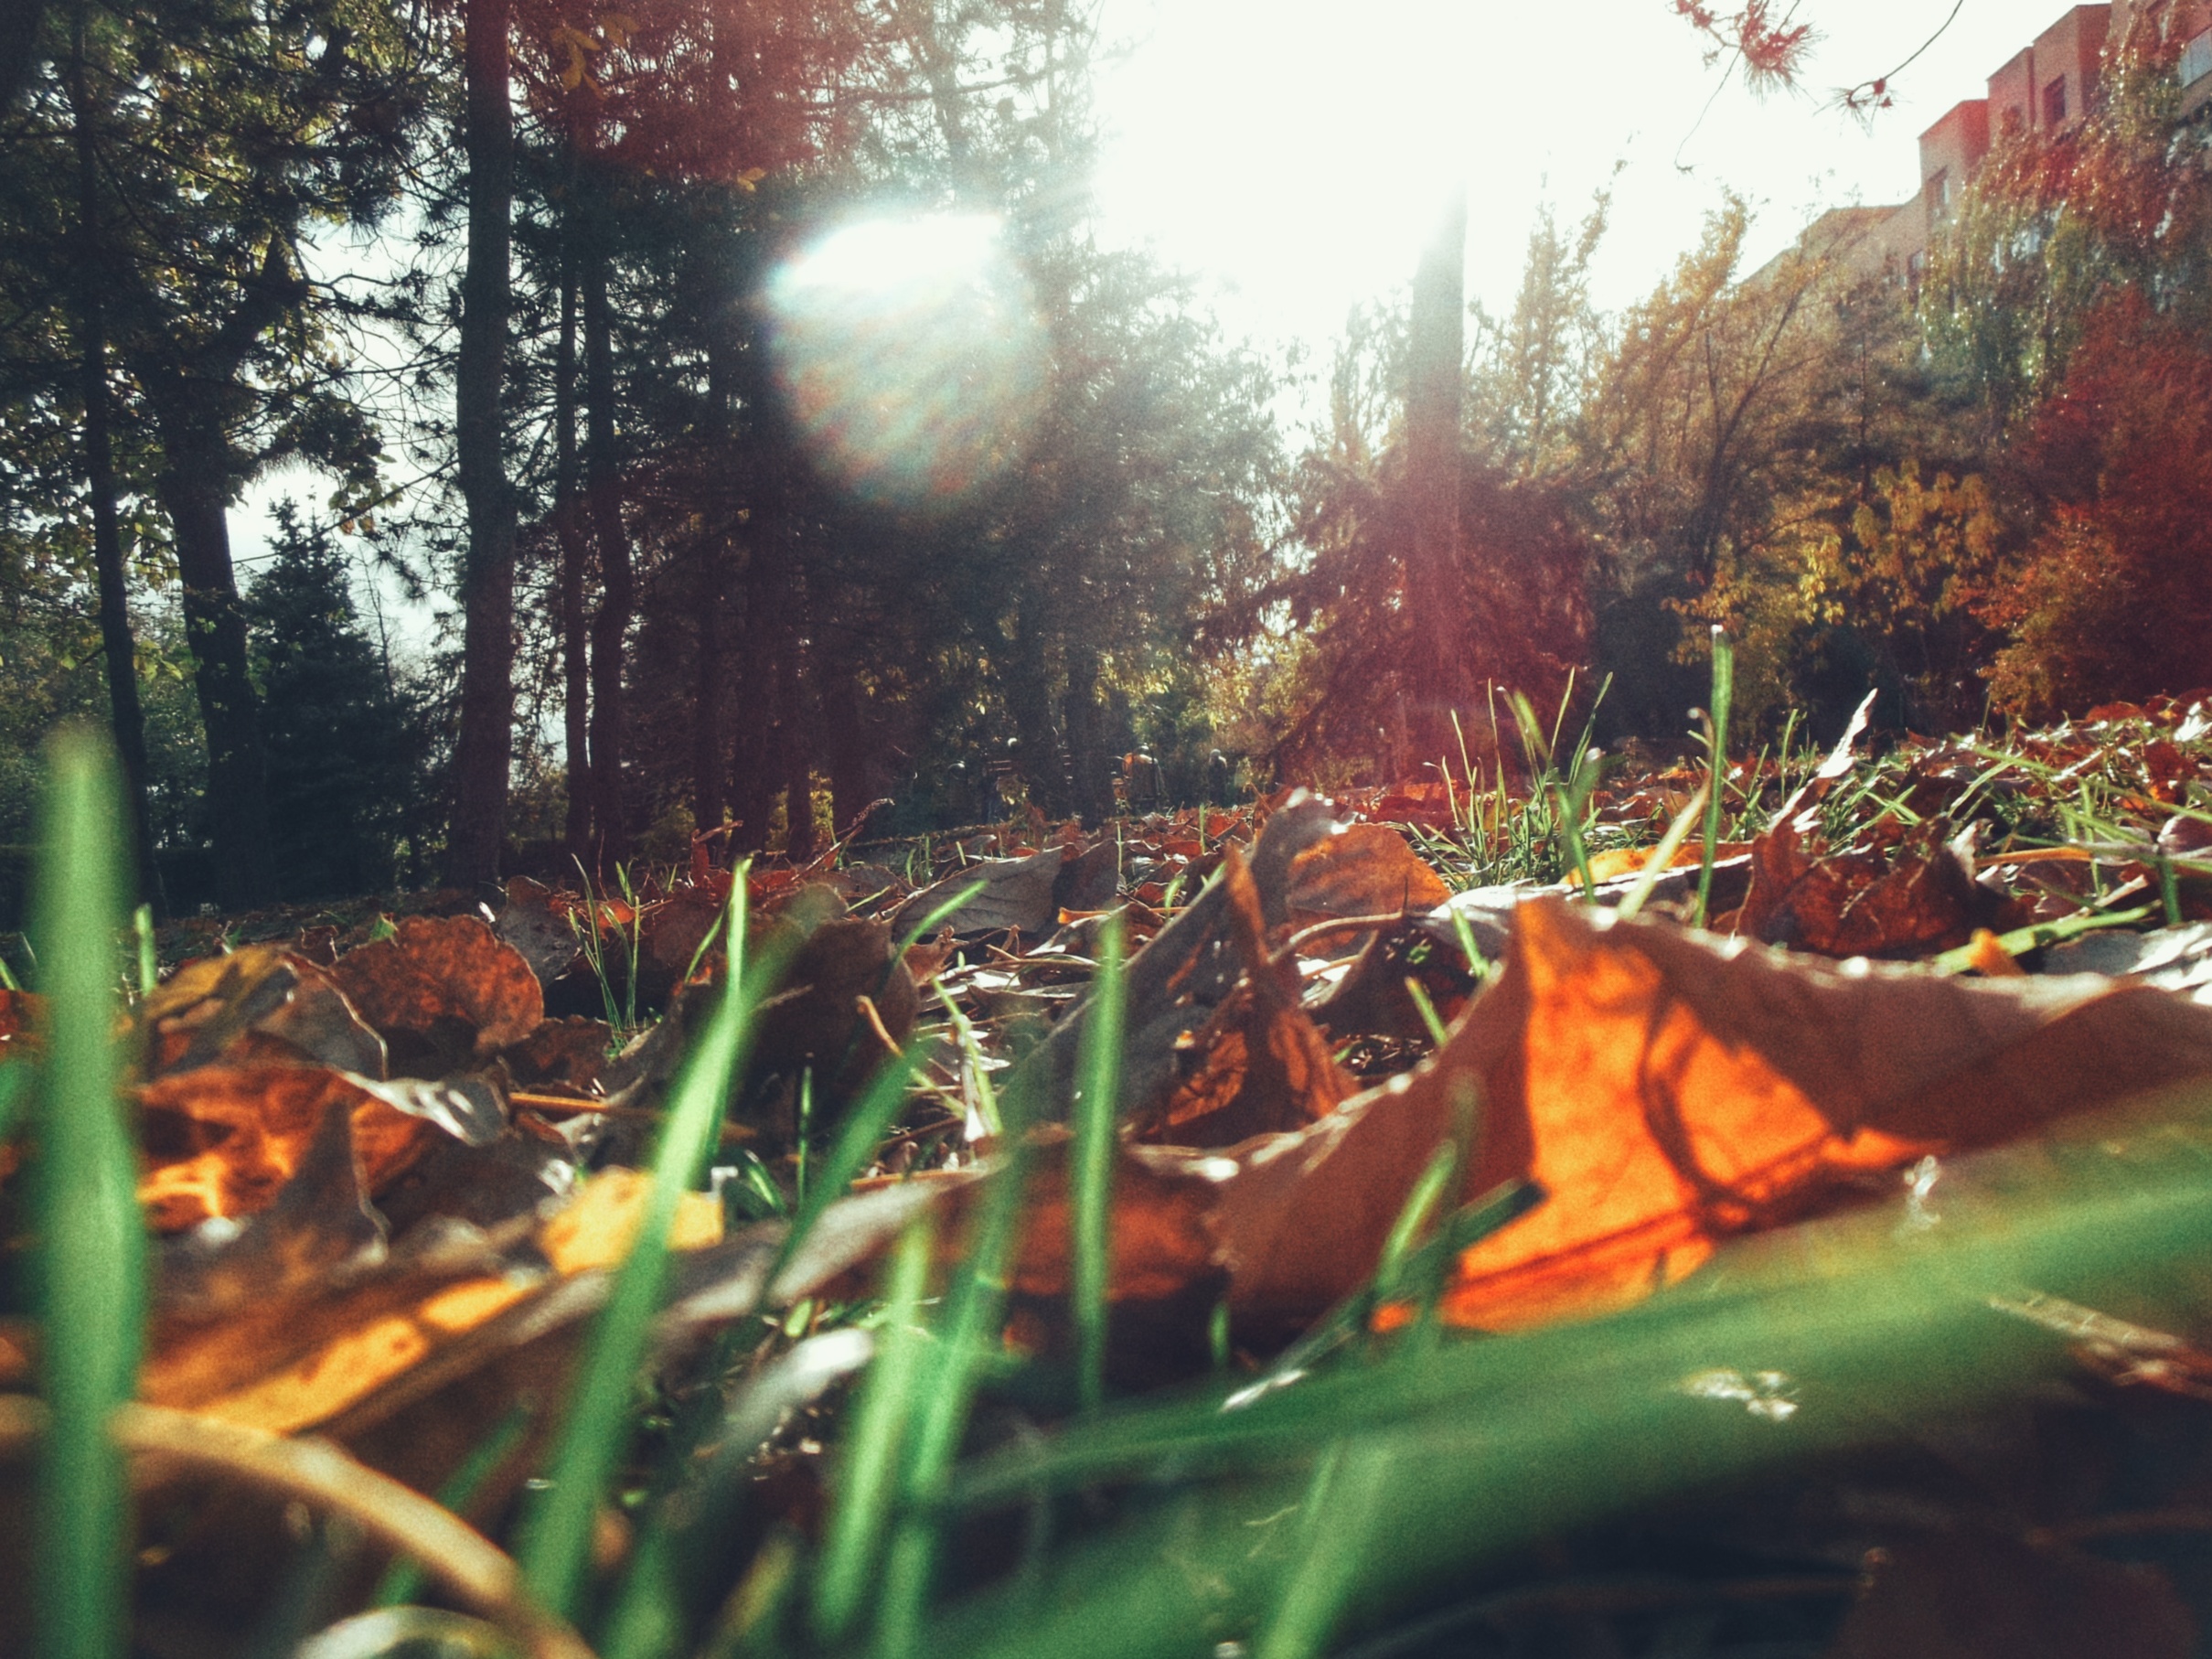
autumn, foliage, orange, green, glare, sun, trees, branches, grass, leaf, nature, vegetation, tree, plant, sunlight, forest, spring, branch, water, woodland, landscape, grass family, deciduous